2026 PDC World Darts Championship

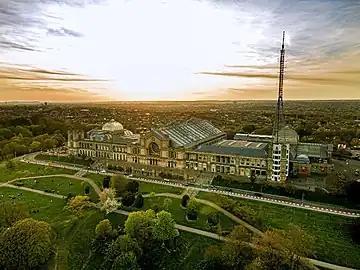
The tournament will be held at Alexandra Palace in London.

The Professional Darts Corporation (PDC) was established under the World Darts Council name by the managers John Markovic, Tommy Cox and Dick Allix and the world's top 16 players in January 1992 as a separate body from the British Darts Organisation (BDO). The PDC World Darts Championship was first held in 1994 and is one of two world championships in the game of darts: the other being the WDF World Darts Championship, which was first held in 2022 as the successor to the BDO World Darts Championship. The 2025 tournament will be held from 11 December 2025 to 3 January 2026 in London, England. It will be the 33rd edition of the event and the 19th to be held at Alexandra Palace, which has been the host venue since the 2008 World Championship. The winner of the tournament will receive the Sid Waddell Trophy, named in honour of the darts commentator who died in 2012.